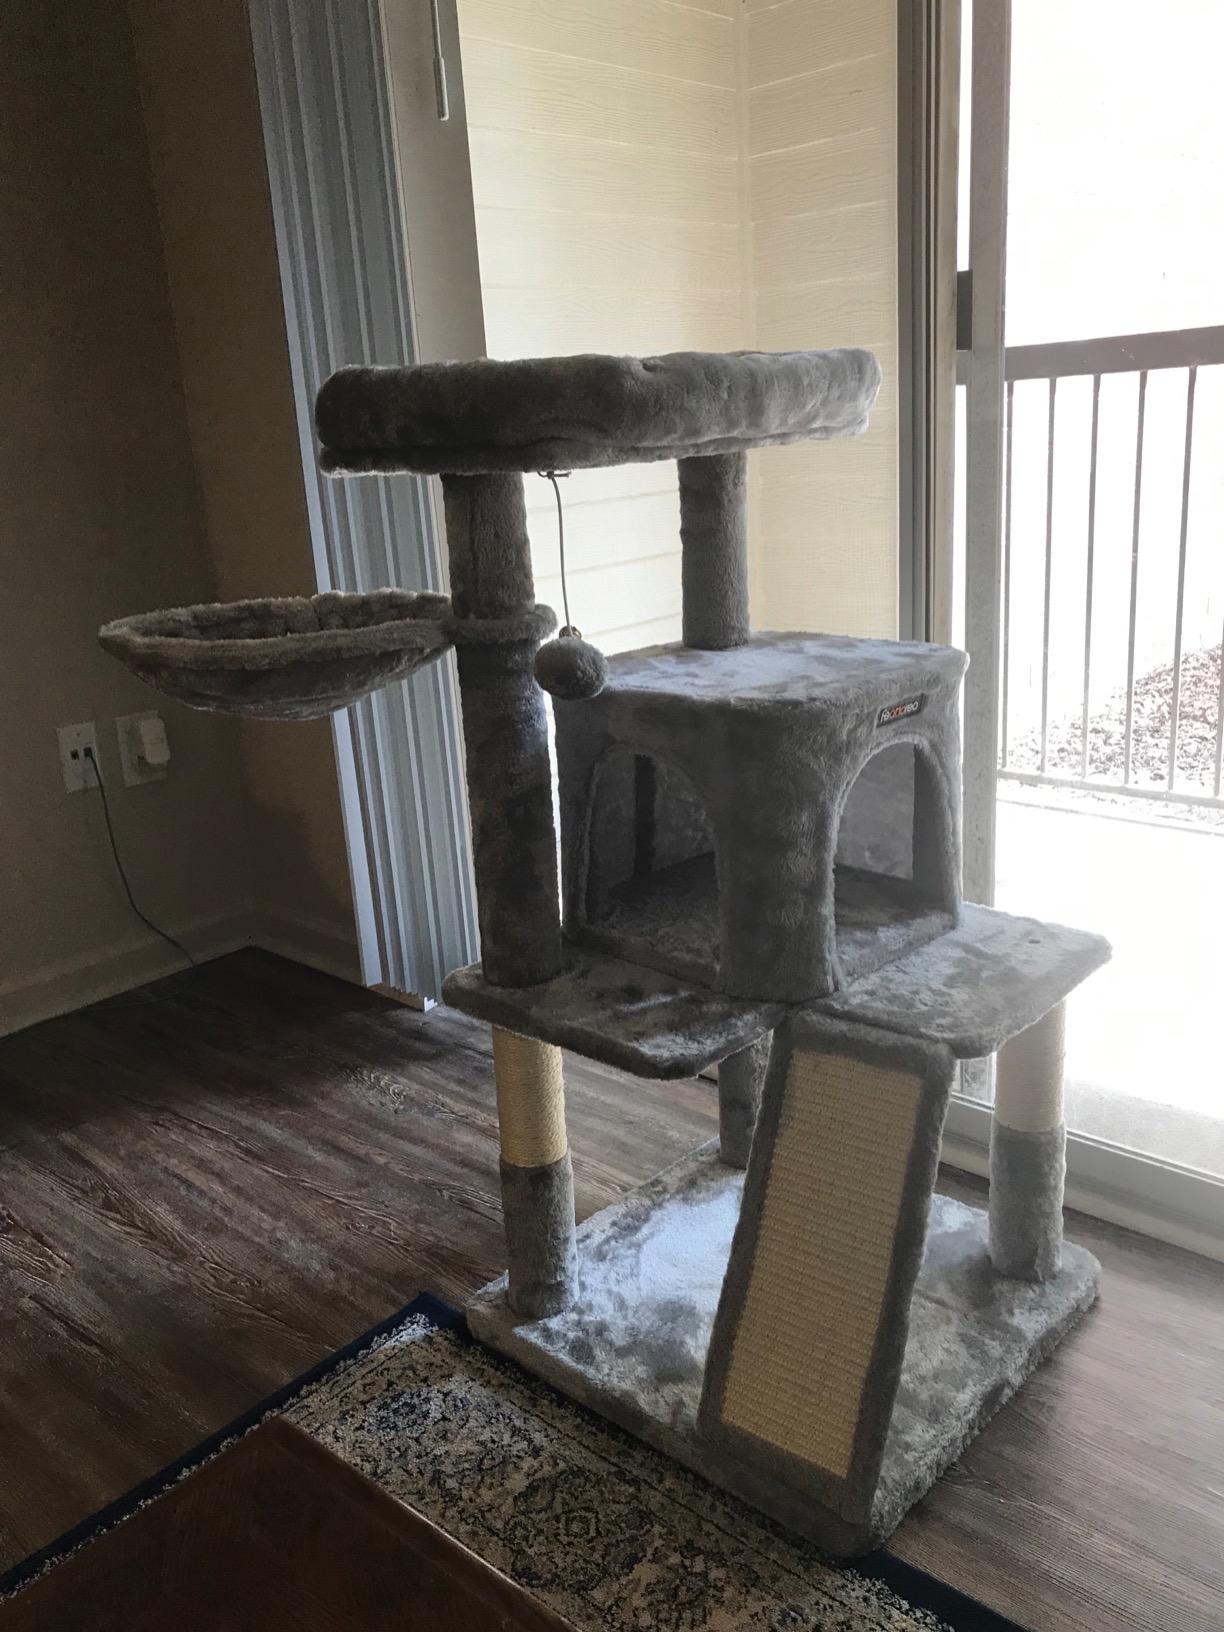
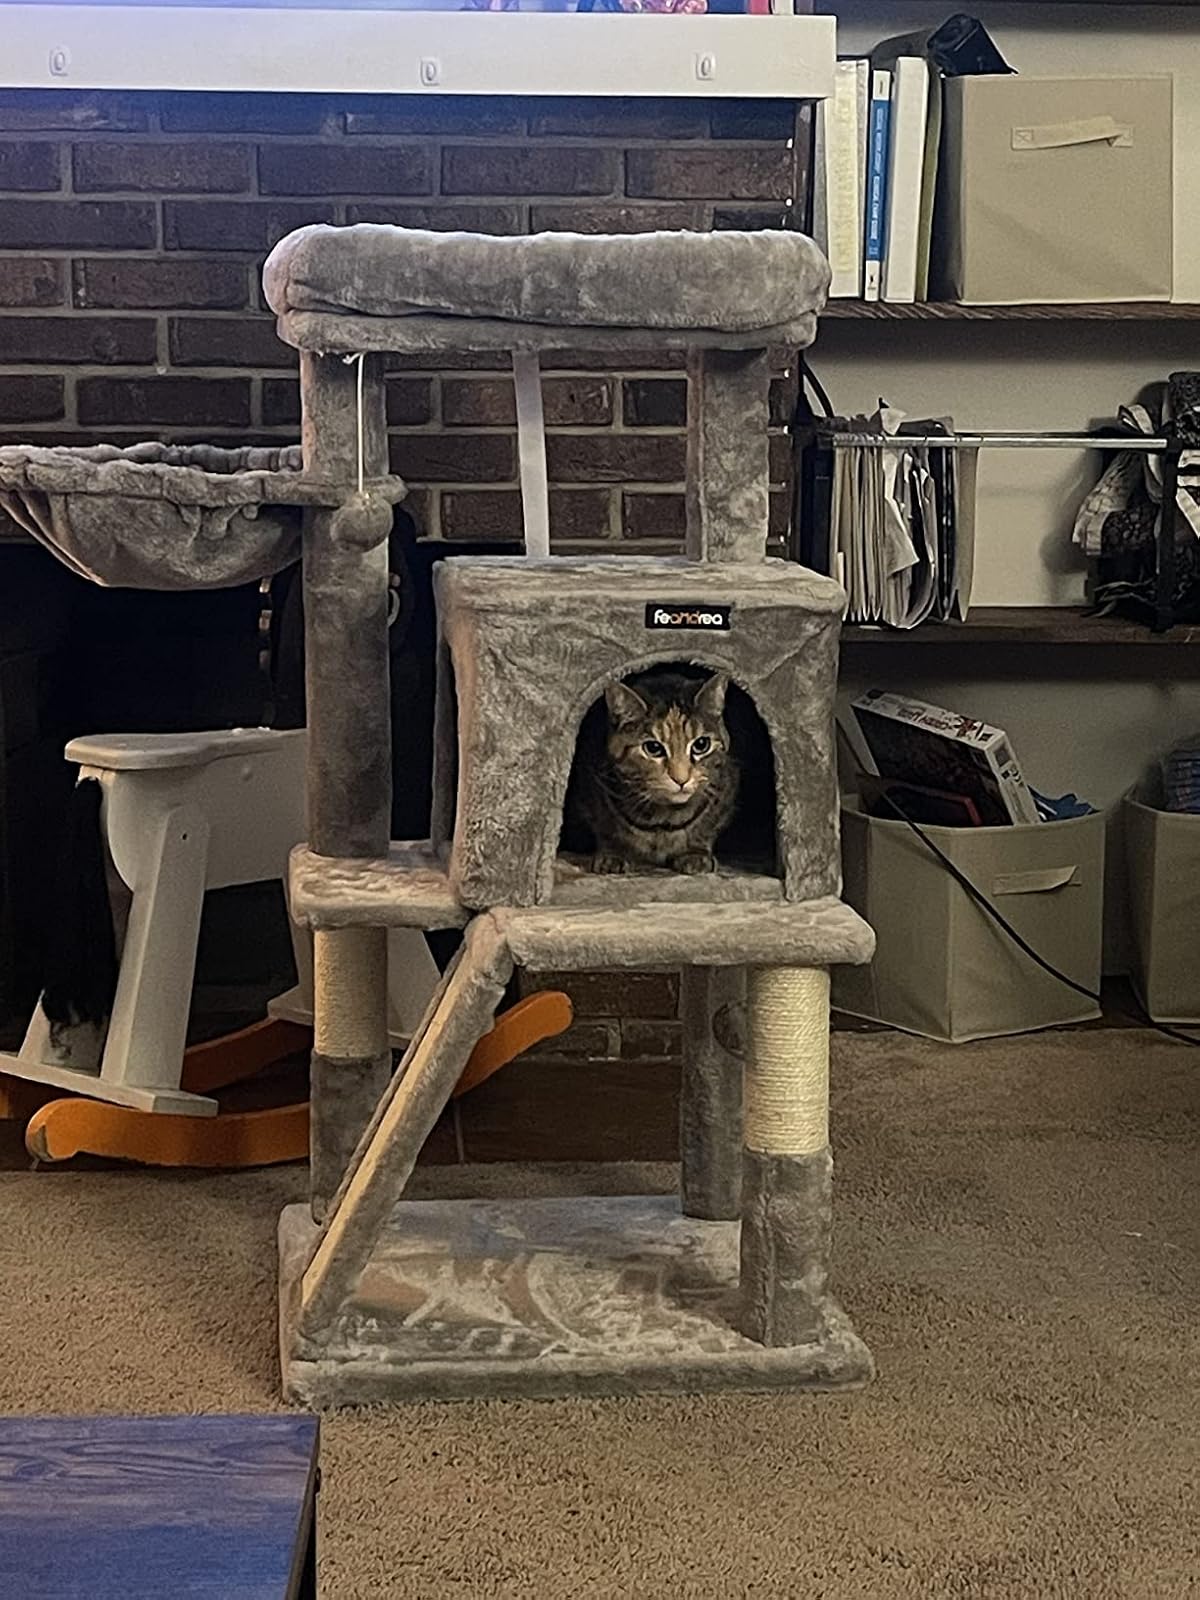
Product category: items_cat tree
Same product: yes